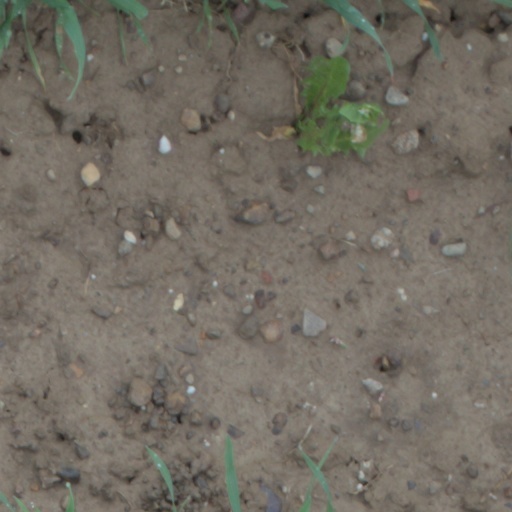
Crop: wheat